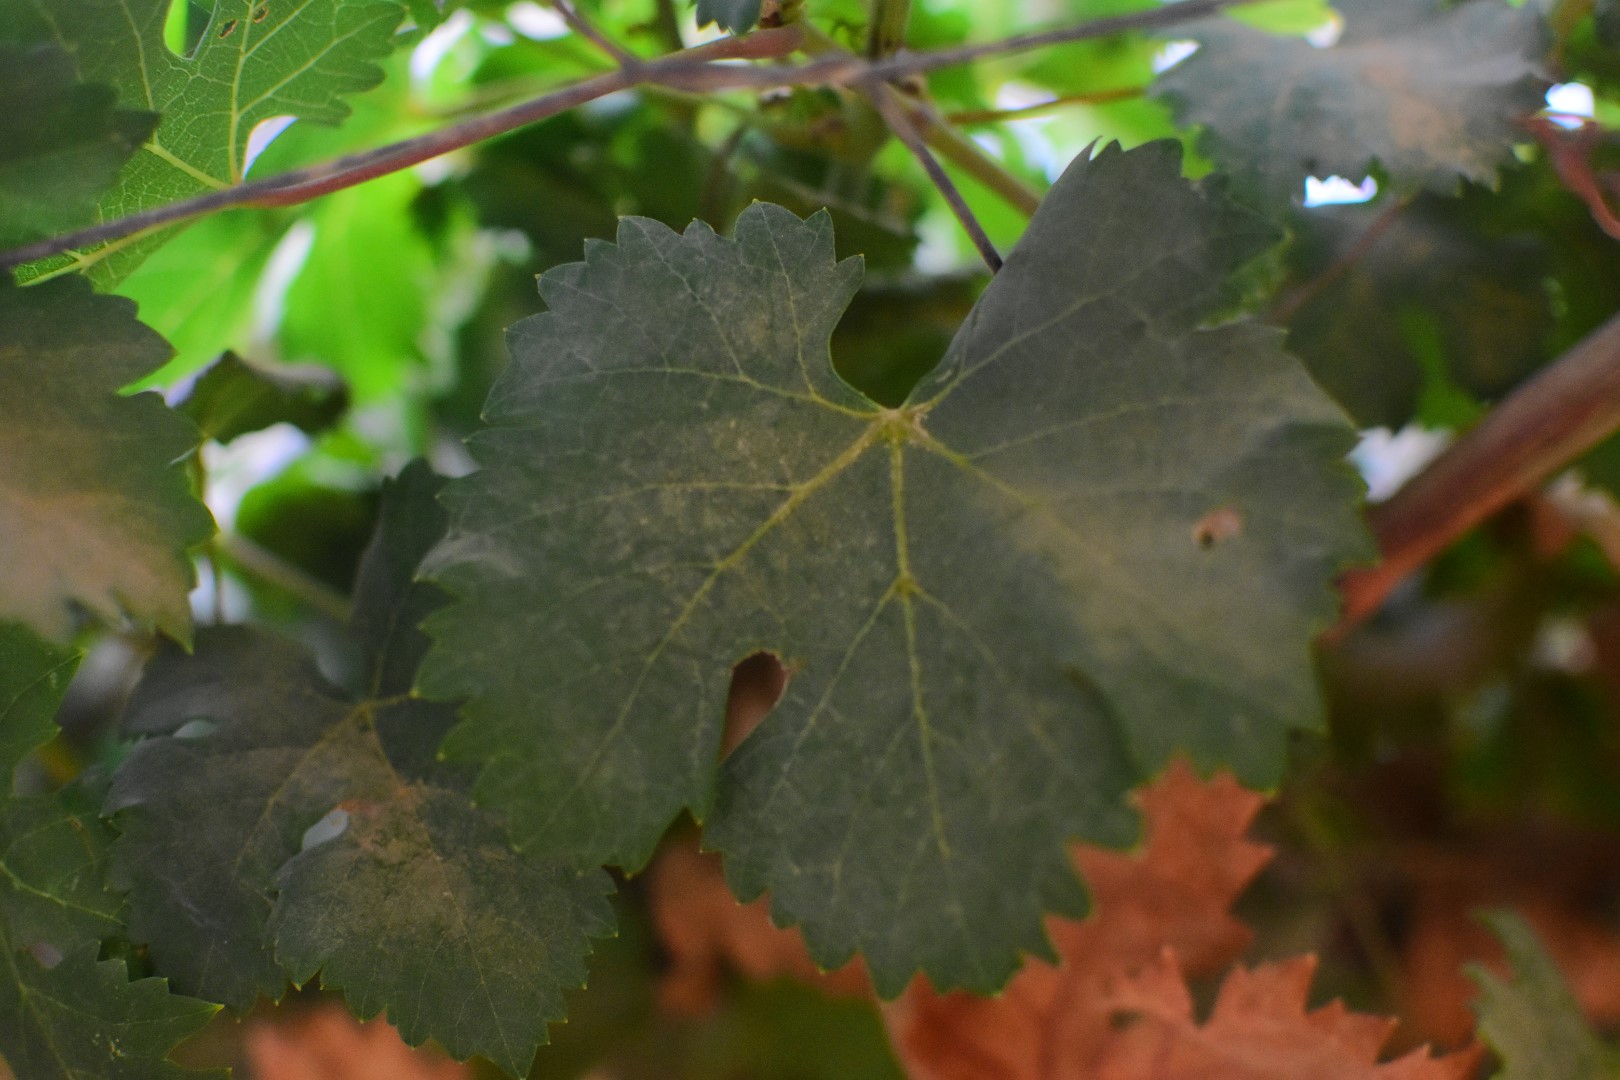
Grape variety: Aswud Balad